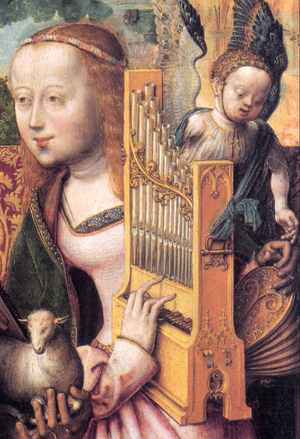
L'orgue portatif est un orgue miniature pouvant être porté dans les bras et qui consiste en un clavier utilisé d'une main et d'un soufflet manipulé de l'autre, le tout surmonté d'une ou deux rangées de tuyaux.